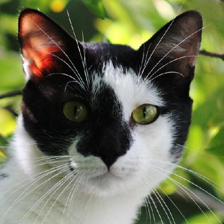
Label: animals